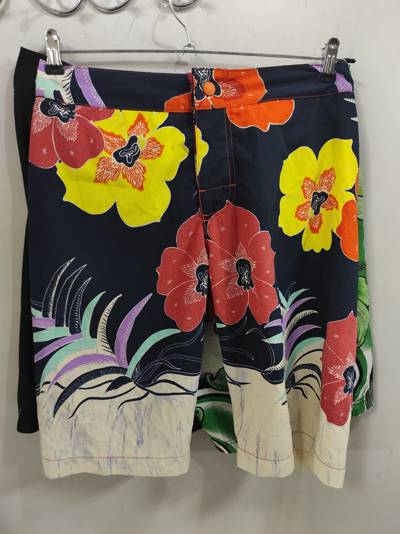
Waste category: clothes